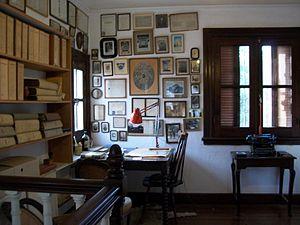
Manuel Mujica Láinez, né le 11 septembre 1910 à Buenos Aires, Argentine, mort le 21 avril 1984 à Cruz Chica, La Cumbre, Córdoba, Argentine, est un romancier, essayiste et critique d'art argentin.